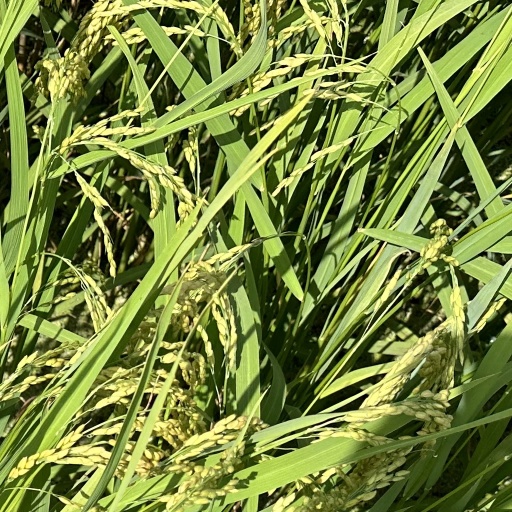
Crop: rice